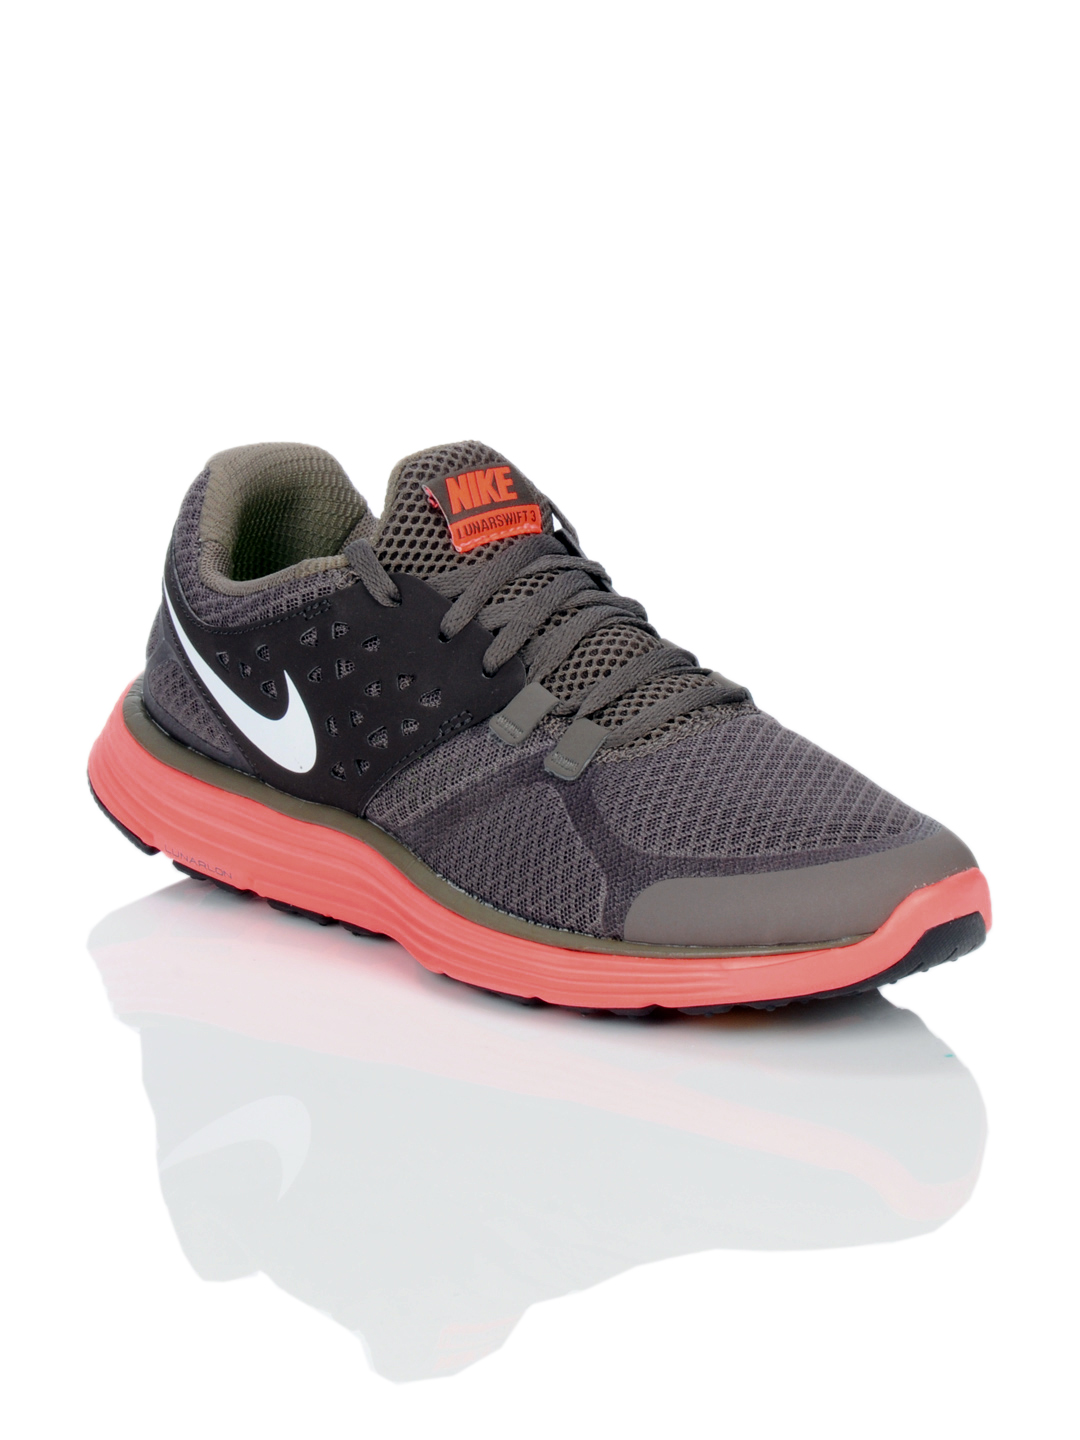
Nike Women Lunarswift +3 Olive Sports Shoes
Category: Footwear / Shoes / Sports Shoes
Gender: Women
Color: Olive
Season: Summer 2012
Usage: Sports